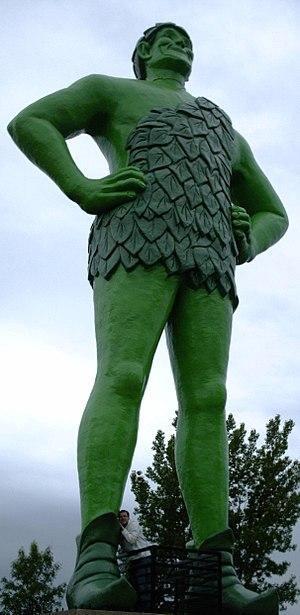
Statue du Géant Vert à Blue Earth, Minnesota
Cet article recense les statues les plus hautes actuellement érigées.
Cette liste recense les plus hautes statues situées aux États-Unis en se basant sur leur hauteur hors piédestal.
Géant Vert est une marque internationale de l'industrie agro-alimentaire qui est une référence dans la fabrication de légumes surgelés et de légumes en conserves. À la fin de 2012, on peut également trouver en France des salades prêtes à l'emploi sous la marque « Géant Vert Frais ».
Le Pois cultivé est une espèce de plante annuelle de la famille des légumineuses, largement cultivée pour ses graines, consommée comme légume ou utilisée comme aliment du bétail. Le terme désigne aussi la graine elle-même, riche en énergie et en protéines. Les pois secs se présentent souvent sous la forme de « pois cassés ». Les pois frais, récoltés avant maturité, sont plus couramment appelés « petits pois ».